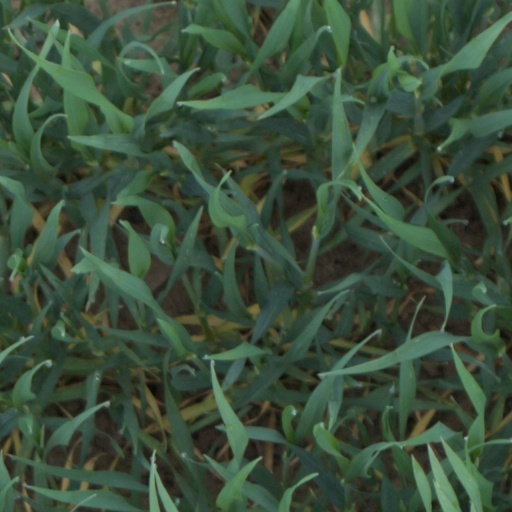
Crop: wheat